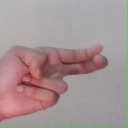
अक्षर: ह